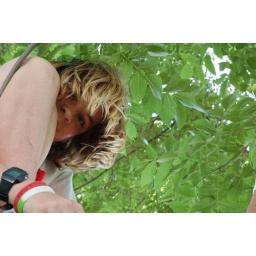
young son in a tree